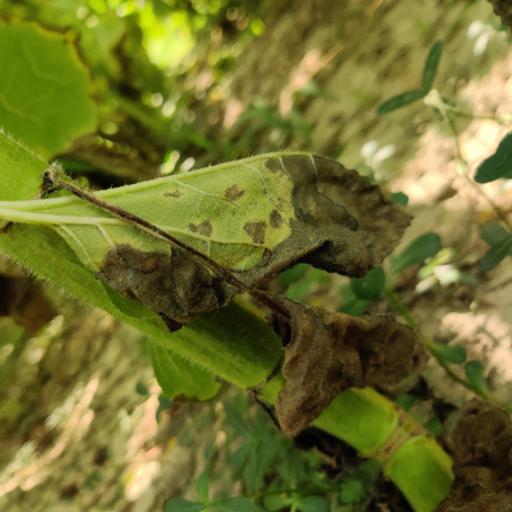
Label: Leaf_scars